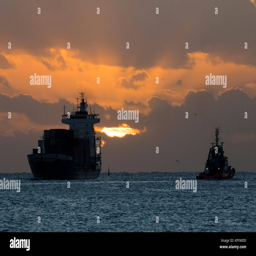
a small container ship enters geographical feature category to terminal as the sun rises over the horizon